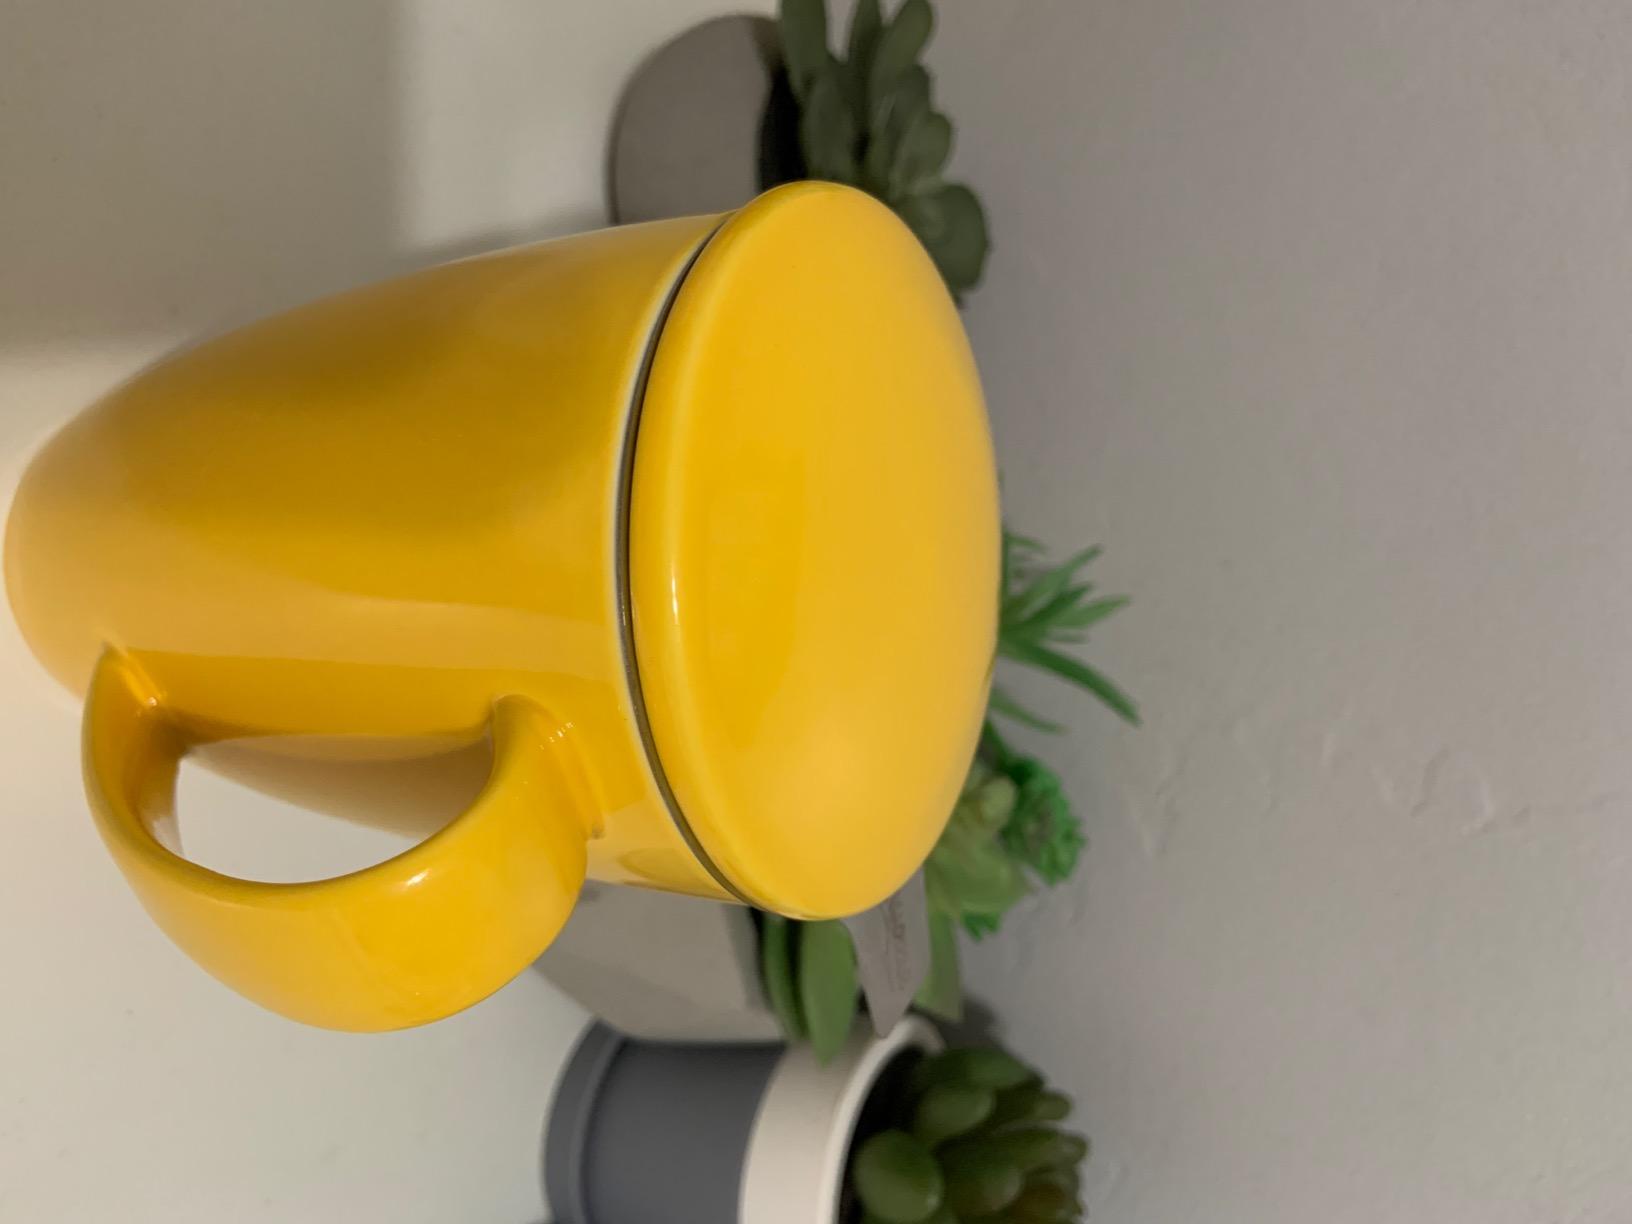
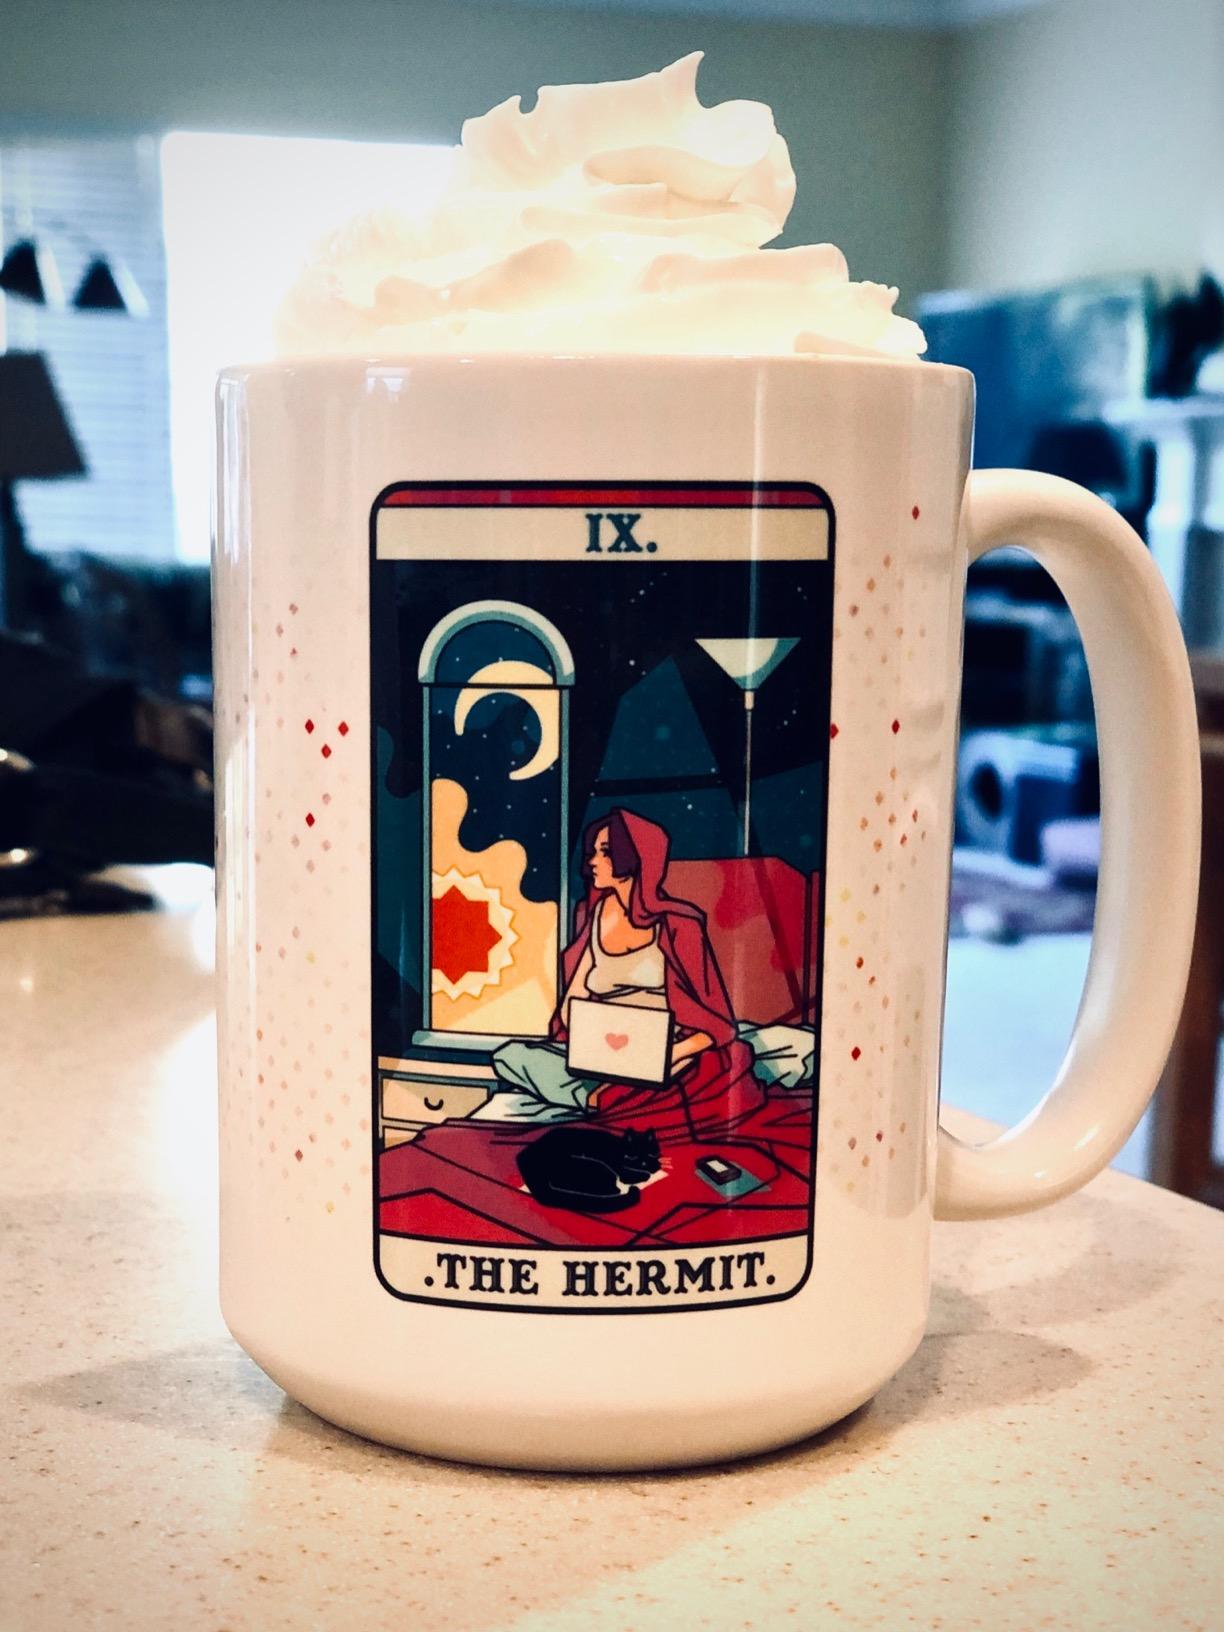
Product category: items_mug
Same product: no